Complete blood count

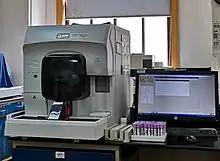
CBC samples in a rack, waiting to be run on a bench-top analyzer

To measure the hemoglobin concentration, a reagent chemical is added to the sample to destroy (lyse) the red cells in a channel separate from that used for red blood cell counts. On analyzers that perform white blood cell counts in the same channel as hemoglobin measurement, this permits white blood cells to be counted more easily. Hematology analyzers measure hemoglobin using spectrophotometry and are based on the linear relationship between the absorbance of light and the amount of hemoglobin present. Chemicals are used to convert different forms of hemoglobin, such as oxyhemoglobin and carboxyhemoglobin, to one stable form, usually cyanmethemoglobin, and to create a permanent colour change. The absorbance of the resulting colour, when measured at a specific wavelength—usually 540 nanometres—corresponds with the concentration of hemoglobin.